Sanctuary of Madonna dei Miracoli

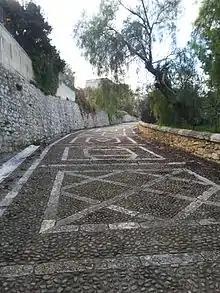
The sanctuary footpath.

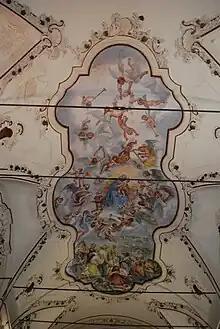
The Madonna of Miracles' Glorification.

The sanctuary was built in 1547 by order of the governor and captain of justice of Alcamo Fernando Vega and following the discovery of an icon of Madonna of Miracles in a small chapel which had been abandoned.